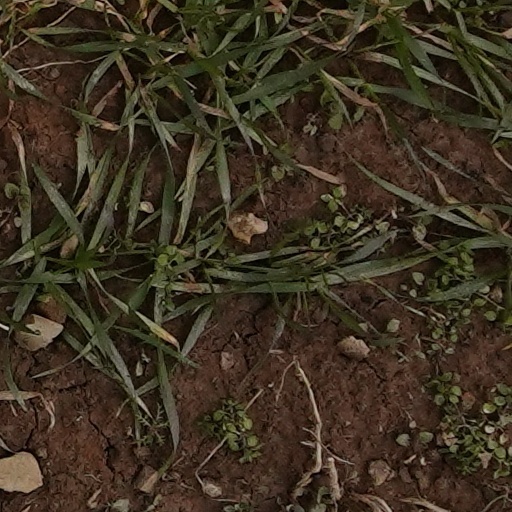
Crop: wheat